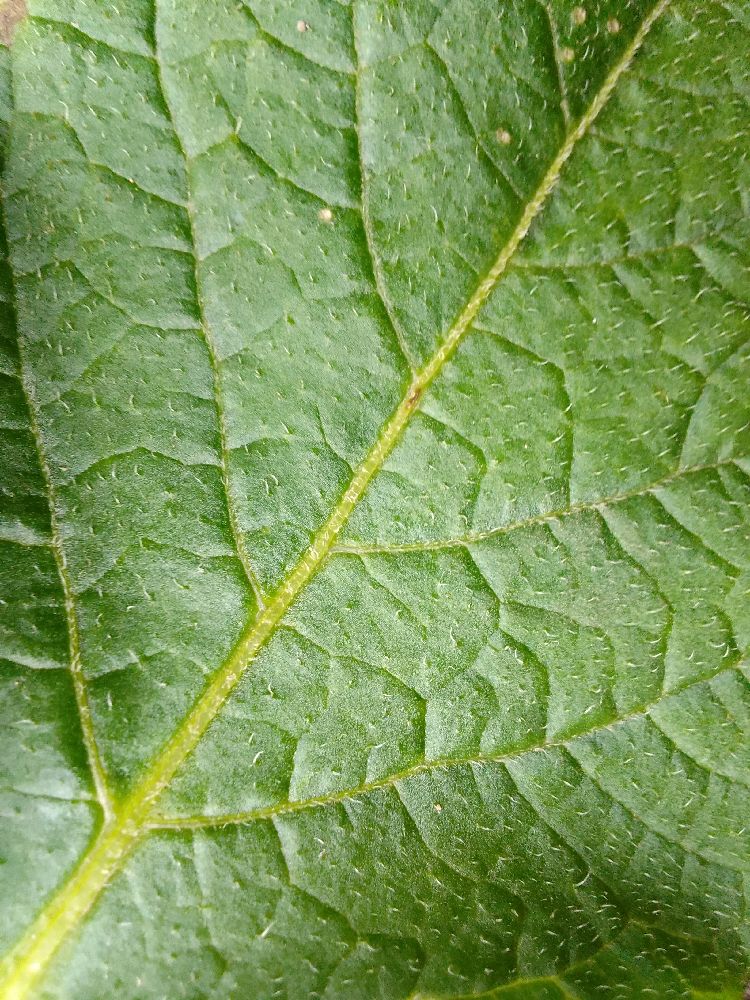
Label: Healthy